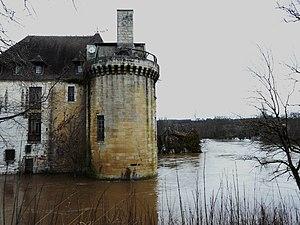
La façade sud-est du château de Rognac lors des crues de l'Isle, Bassillac, Dordogne, France
Le château de Rognac est un château français implanté sur la commune de Bassillac dans le département de la Dordogne, en région Nouvelle-Aquitaine.